Fall of Kandahar

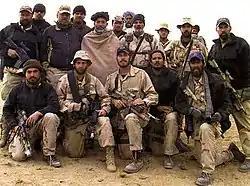
Operational Detachment Alpha 574 of the U.S. Army Special Forces alongside Hamid Karzai at Kandahar Province in October 2001.

On 19 October 2001, Rangers from the 3rd Ranger Battalion (75th Ranger Regiment) departed from four Lockheed MC-130 aircraft towards a desert landing strip south of the city, codenamed "Objective Rhino", supported by 750 U.S. soldiers from the United States Army's 101st Airborne Division to create a forward base at Camp Rhino, 100 miles south of Kandahar.